Kourtney and Kim Take Miami

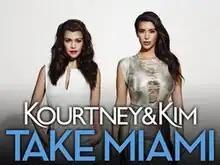

Kourtney and Kim Take Miami (titled Kourtney and Khloé Take Miami for its first two seasons) is an American reality television series. It premiered on E! on August 16, 2009, as the first "Keeping Up with the Kardashians" spin-off. The series originally followed sisters Kourtney and Khloé Kardashian as they opened a second D-A-S-H location in Miami Beach, Florida. From the third season, sister Kim Kardashian replaced Khloé, who had other work commitments. The third season began filming in October 2012, and premiered on January 20, 2013.